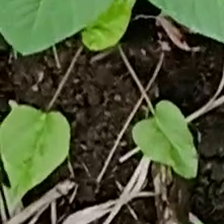
Weed species: Obscure_morning _glory(Ipomoea obscura)